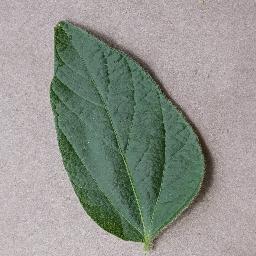
Label: Soybean___healthy